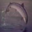
Label: trout